United States propaganda comics

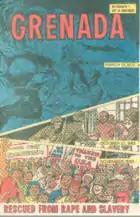
"Grenada": "V.O.I.C.E. (Victims of International Communist Emissaries) is sponsoring this booklet to warn you of the imminent totalitarian danger to your rights"

"Grenada: Rescued from Rape and Slavery" is a 14-page comic published in 1984 by the Central Intelligence Agency but ostensibly credited to the non-existent "Victims of International Communist Emissaries." The comic was developed by the Commercial Comic Book Company, the largest American provider of educational comics. The script is by Malcolm Ater and the art by Jack Sparling. Upon completion of the book, Ater, also head of the company, met his CIA connection in a Washington, D.C. taxicab, where he exchanged the art boards for a suitcase full of cash.